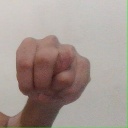
अक्षर: न